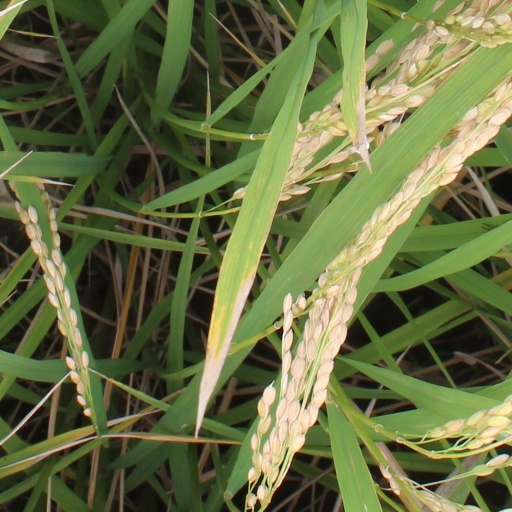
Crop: rice